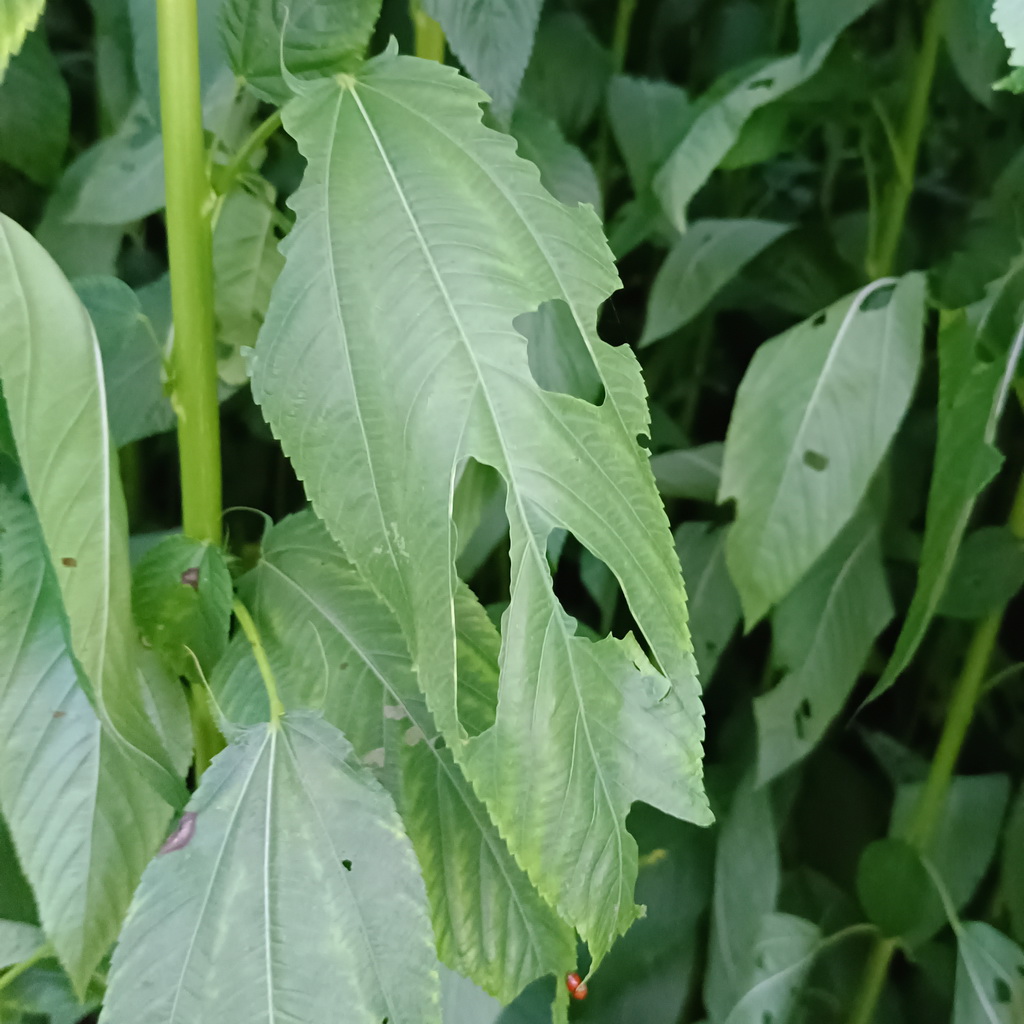
Label: Holed